Chalmette Regiment

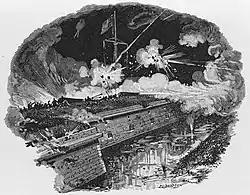
The Bombardment of Fort Saint Philip

Lieutenant George H. Perkins of the USS Cayuga described the scene :